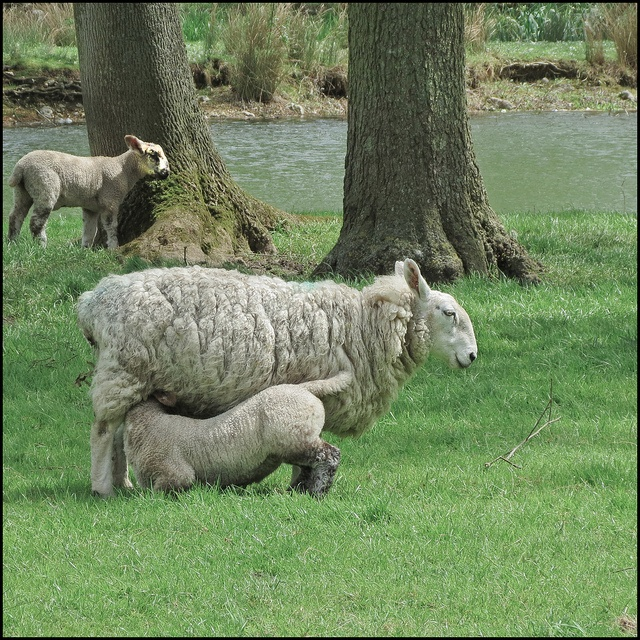
Small white sheep below another sheep eating in an open field.
A sheep is standing near two lambs next to a tree.
A young lamb nursing in a field by a stream.
A baby sheep suckles milk from its mother.
A baby sheep nurses from its mother out in the field